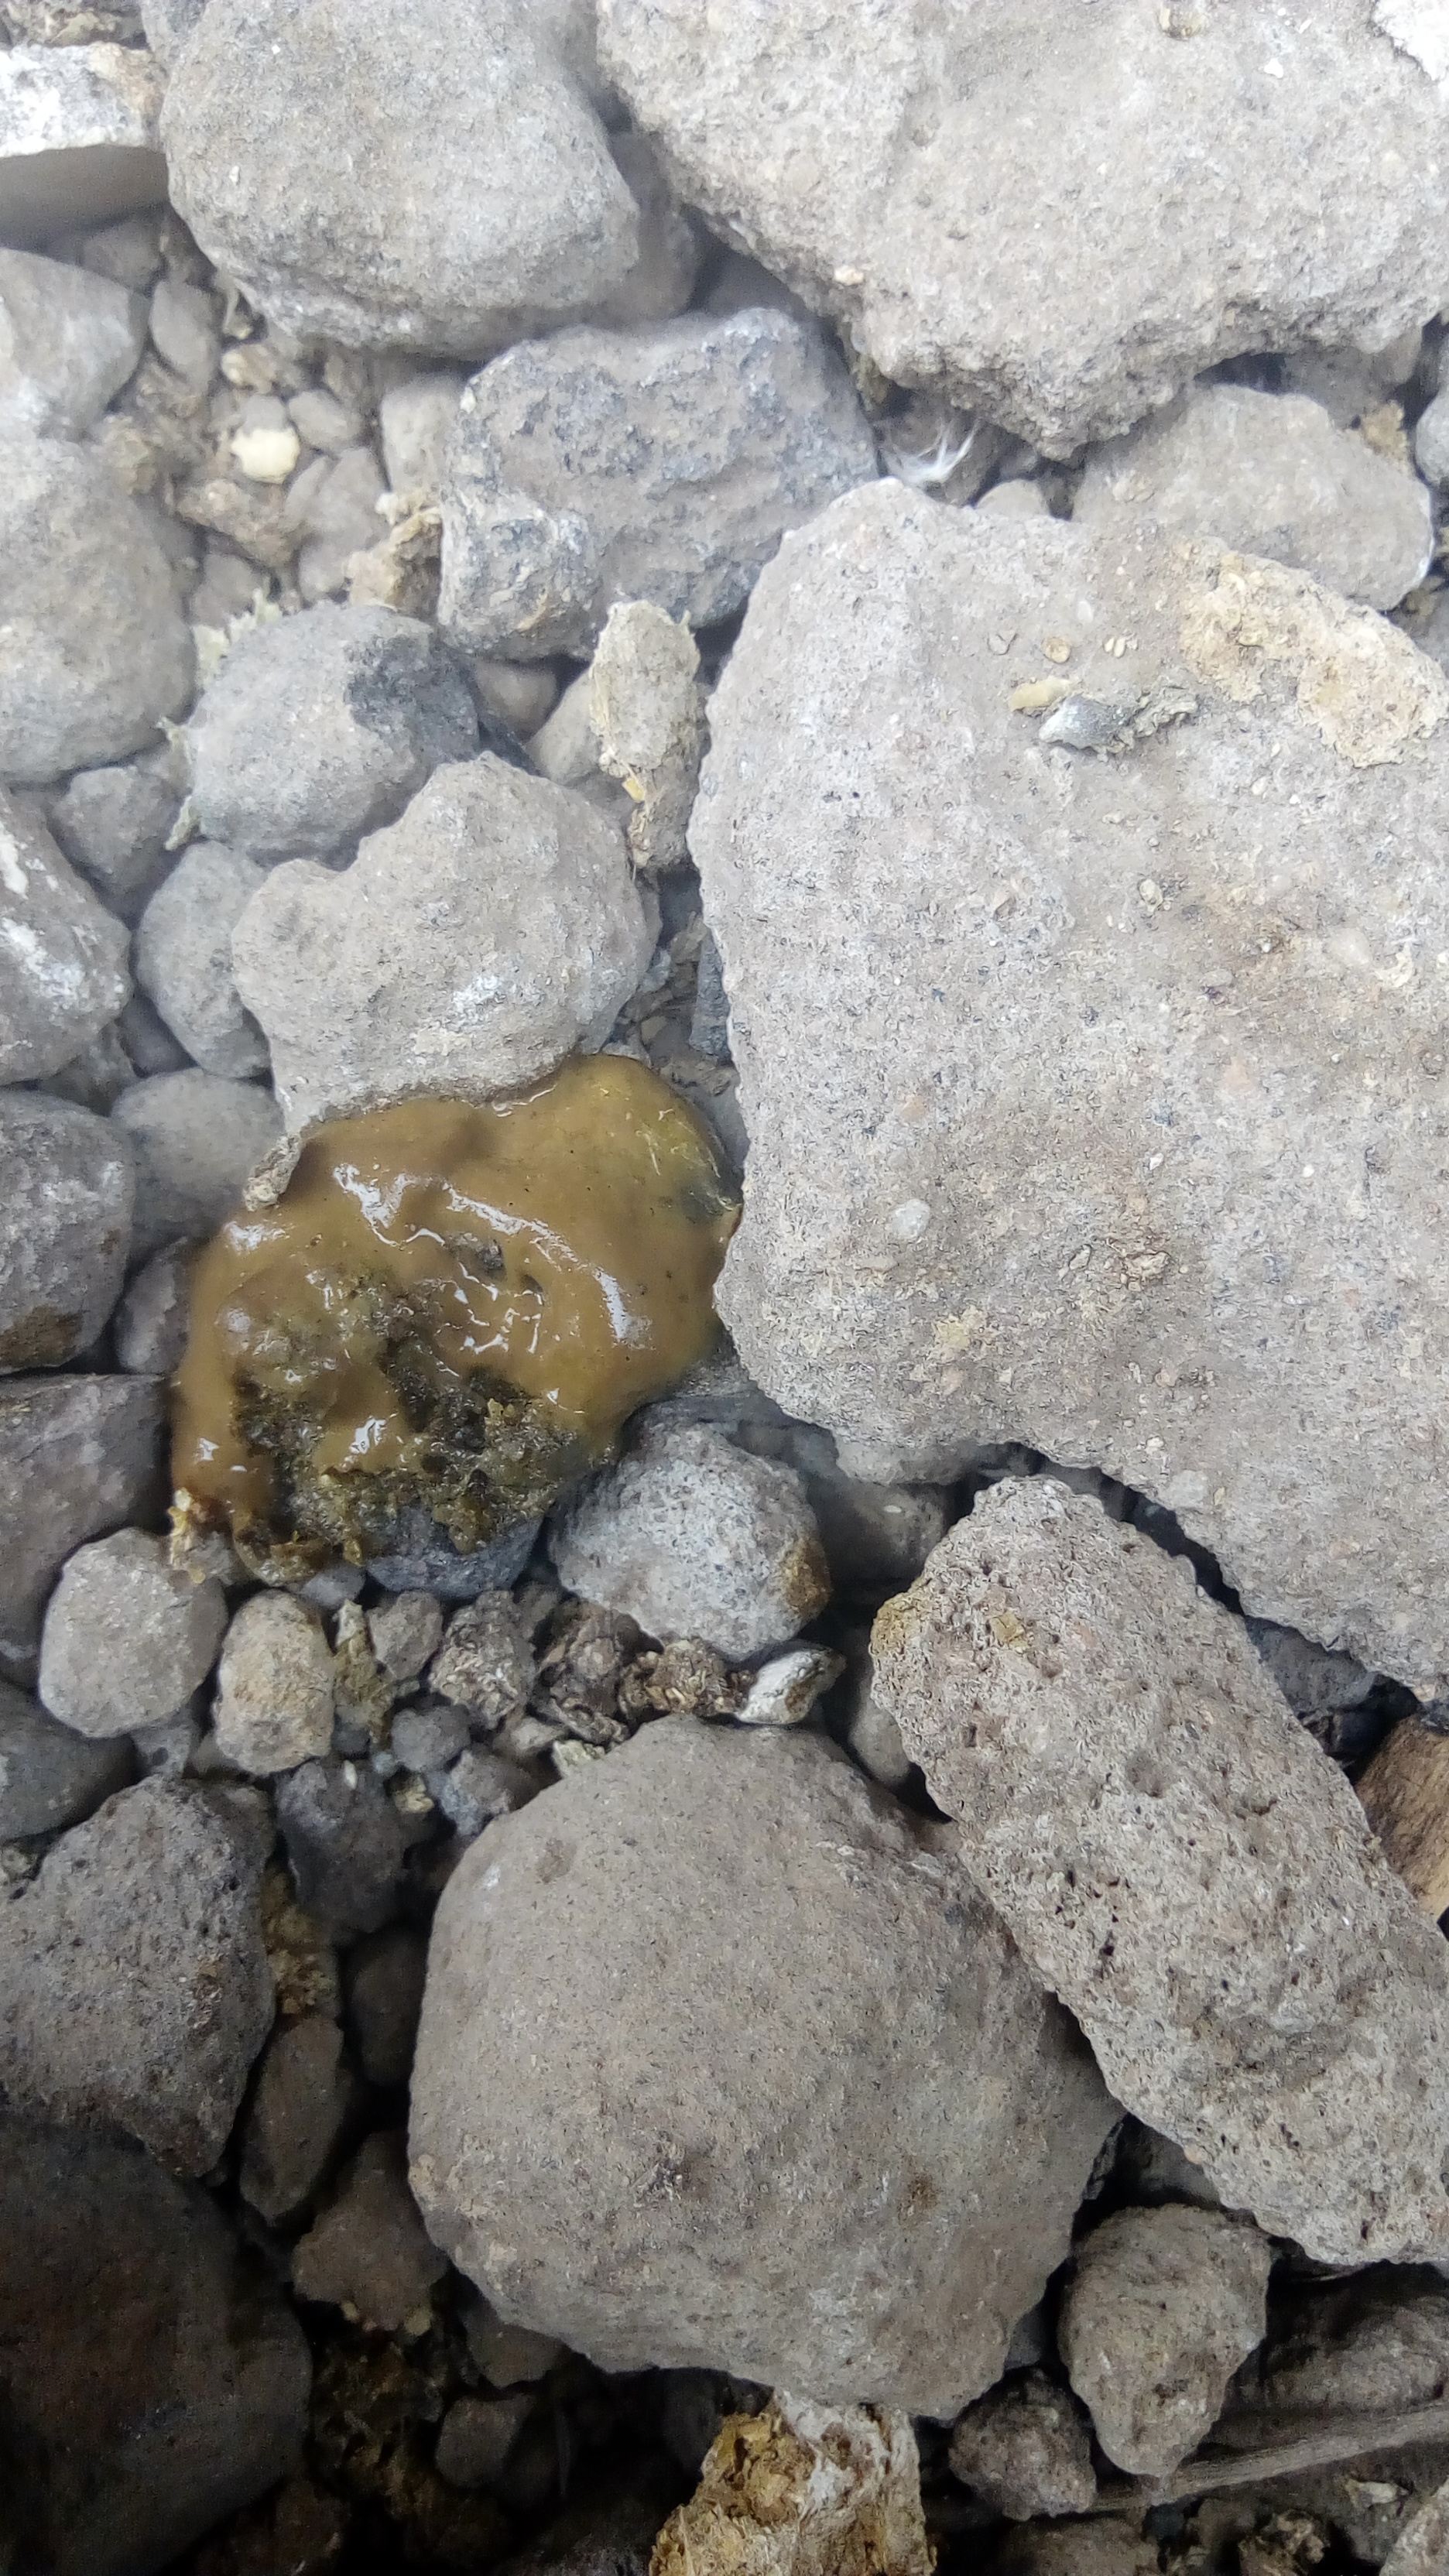
PCR-confirmed diagnosis: Coccidiosis